Boss 302 Mustang

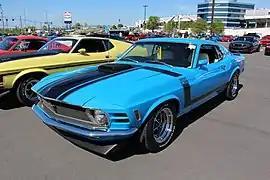
1970 Boss 302 Mustang

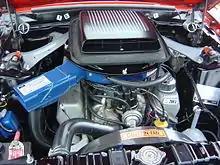
Boss 302 engine with the shaker hood scoop

The Camaro/Mustang rivalry had begun in 1967 with the introduction of the Chevrolet Camaro by General Motors. The Camaro was the largest threat to the lead Ford had in the "pony car" field, a market segment largely created by Ford with the introduction of the Mustang in mid-year 1964. The performance of the Mustang with Ford's stock 289 cu in small block and 390 cu in big block V8s was not up to the Camaro's with equivalent Chevy engines. In an effort to improve the Mustang's image, Ford developed the Boss 302 engine and offered it in a complete performance package in 1968 mid-year and 1969 models as the Boss 302 Mustang, and the 429 cu in 385 series engine in the Boss 429 Mustang as a similar big block-powered alternative. The 428 Cobra Jet was also offered as a high-performance stand-alone option on regular Mustangs.